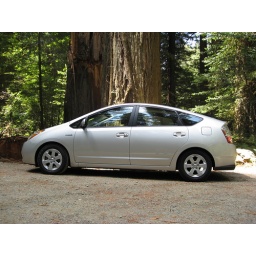
Fooling around with perspective - tree vs car